Cedric Charles Dickens

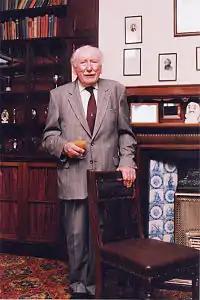
Cedric Charles Dickens in 2005

Cedric David Charles Dickens (24 September 1916 – 11 February 2006) was an English author and businessman, a great-grandson of Charles Dickens and the steward of his literary legacy. He was a lifelong supporter of the Charles Dickens Museum in Holborn, London, and twice President of the Dickens Fellowship.